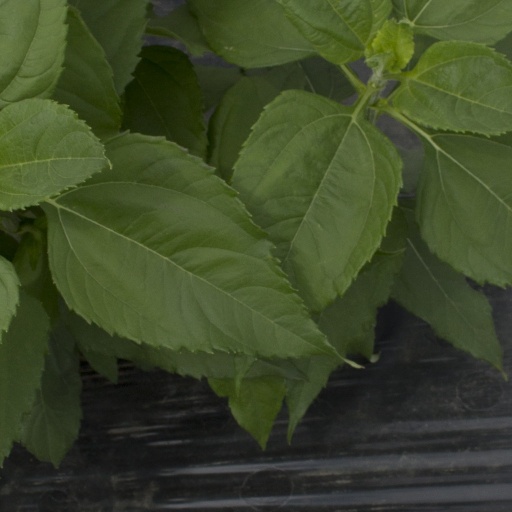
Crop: Jerusalem artichoke